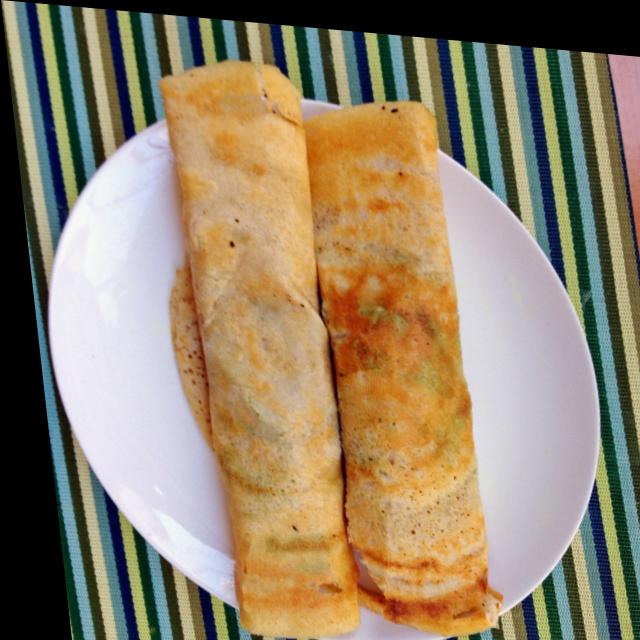
Dish: masala_dosa